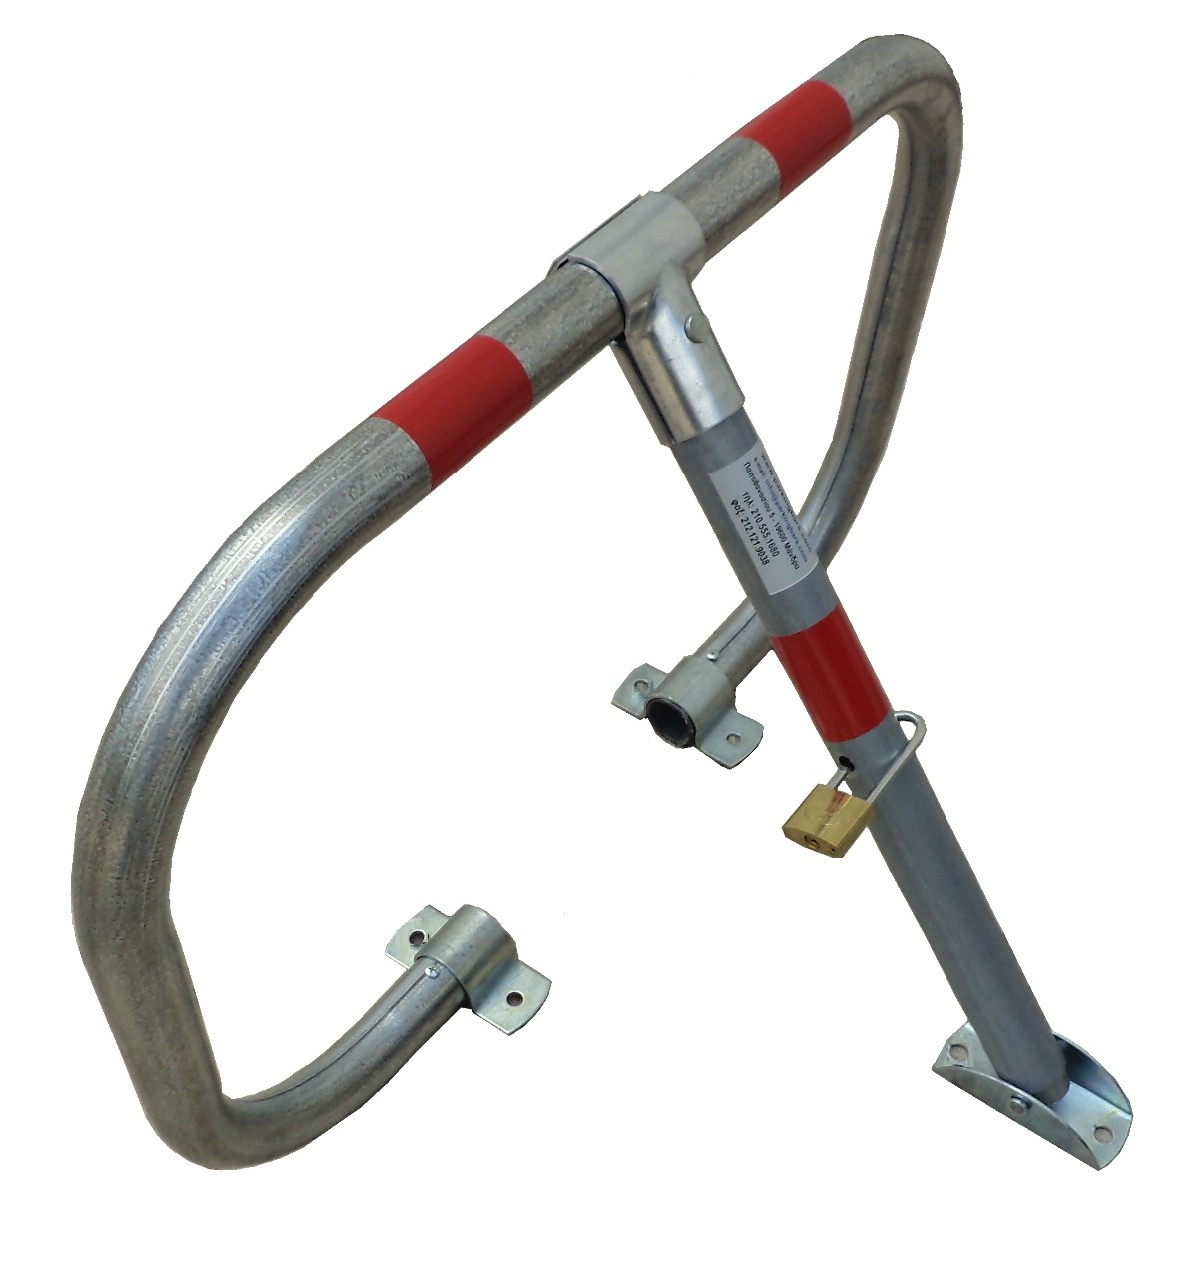
DOORADO Αρθρωτή Μπάρα Τύπου C με 3 Πόδια HSC3L-8050-4218
Η μπάρα στάθμευσης σχήματος C με 3 πόδια HSC3L-8050-4218-GAL είναι στιβαρή και αξιόπιστη. Είναι κατασκευασμένη από γαλβανιζέ χαλυβδοσωλήνα διαμέτρου Φ42mm και έχει διαστάσεις 760mm x 500mm. Διαθέτει ανακλαστικές ταινίες και κλειδώνει με λουκέτο το οποίο μπορεί εύκολα να αντικατασταθεί. Διατίθεται και βαμμένη σε χρώμα RAL. Εύχρηστη και οικονομική, προστατεύει τον ιδιωτικό σας χώρο από παράνομη κατάληψη με το μικρότερο κόστος. Στην κατεβασμένη θέση επιτρέπει στο αυτοκίνητο να κινηθεί με άνεση. Παραδίδεται με τα παρελκόμενά της έτοιμη προς εγκατάσταση. ΜΠΑΡΕΣ ΣΤΑΘΜΕΥΣΗΣ ΕΦΑΡΜΟΓΕΣ ΚΑΙ ΠΛΕΟΝΕΚΤΗΜΑΤΑ Εφαρμογές αρθρωτών μπαρών στάθμευσης: Κυρίως για έλεγχο των θέσεων στάθμευσης και της πρόσβασης των οχημάτων. Σε πάρα πολλές περιπτώσεις όπως: ξενοδοχεία, πάρκινγκ, δημοτικούς χώρους, πεζοδρόμους, εταιρείες, αποθήκες, χώρους εκδηλώσεων, θέσεις ΑΜΕΑ. Σε ιδιωτικούς χώρους για παρεμπόδιση της διέλευσης μη εξουσιοδοτημένων οχημάτων. Στις θέσεις στάθμευσης κατά την παραμονή του σταθμευμένου οχήματος προσφέροντας έξτρα ασφάλεια ενάντια σε κλοπή. Μπροστά από χώρους φορτοεκφόρτωσης για να παραμείνουν ελεύθεροι. Μπροστά από βιτρίνες καταστημάτων ως αποτρεπτική δράση σε επίδοξους ληστές, οι οποίοι εισβάλουν στα καταστήματα με τα οχήματά τους. Σε μεγάλες εταιρείες ή καταστήματα για να δεσμεύσουν θέσεις για τα στελέχη τους ή για υψηλούς προσκεκλημένους. Από τις δημοτικές αρχές σε πεζοδρόμους οι οποίοι ανοίγουν κάποιες ώρες της ημέρας για τροφοδοσία των καταστημάτων. Όμοια χρήση μπορεί να έχουν και σε τουριστικές περιοχές. Σε αντιπροσωπείες αυτοκινήτων για να ελέγξουν τις διαθέσιμες θέσεις στάθμευσης αλλά και για προστασία από κλοπή των σταθμευμένων οχημάτων. Πλεονεκτήματα αρθρωτών μπαρών στάθμευσης: Οικονομική λύση. Εύκολες στην εγκατάσταση και στον χειρισμό. Στην κατεβασμένη θέση καταλαμβάνουν ελάχιστο ύψος. Στιβαρές, κατασκευασμένες από γαλβανιζέ σωλήνα Φ42 mm. Διαθέτουν ισχυρές αρθρώσεις και προτρυπημένες θέσεις στερέωσης. Πρακτική συσκευασία διαστάσεων 60cmx80cmx5cm που περιέχει οδηγίες εγκατάστασης και όλα τα παρελκόμενα. Οι δίποδες αναδιπλούμενες μπάρες στάθμευσης μπορούν εύκολα να μετατραπούν σε τρίποδες με το κατάλληλο κιτ αν μεταβληθούν οι ανάγκες. Διαθέτουν ανακλαστικές ταινίες για να είναι ευδιάκριτες από μακριά. Το κλείδωμα και το ξεκλείδωμά τους είναι ιδιαίτερα εύκολο και γρήγορο από ένα μόνο άτομο. Οι βίδες διαθέτουν ειδικά καλύμματα για προστασία και αποτροπή ξεβιδώματος. Το λουκέτο είναι εύκολο να αντικατασταθεί - σε περίπτωση που χρειαστεί - από νέο με καινούρια κλειδιά.
Brand: DOORADO
Category: Hardware > Fencing & Barriers > Safety & Crowd Control Barriers > Parking Locks